Santiago Alarcón

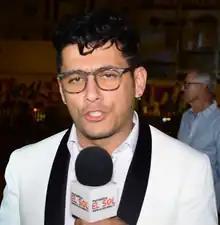
Alarcón in 2019

Santiago Alejandro Alarcón Uribe (born on 23 November 1979 in Medellín, Colombia), is a Colombian actor. He is best known for his role of Germán in the RCN Televisión comedy drama "El man es Germán". Later he obtained the leading role of Mauricio Reyna, in the telenovela "Las Vega's". And he became more popular for playing the journalist Jaime Garzón, in "Garzón vive".